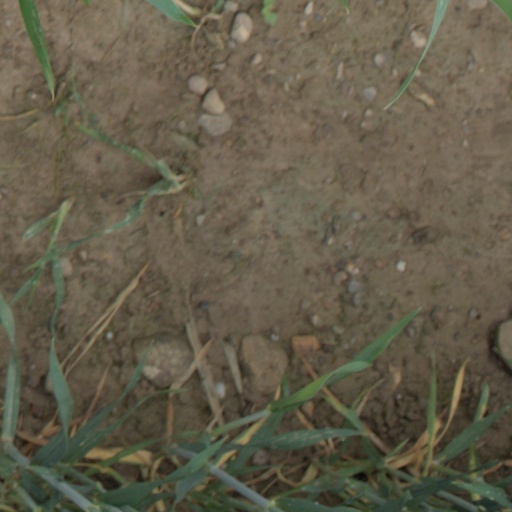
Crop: wheat